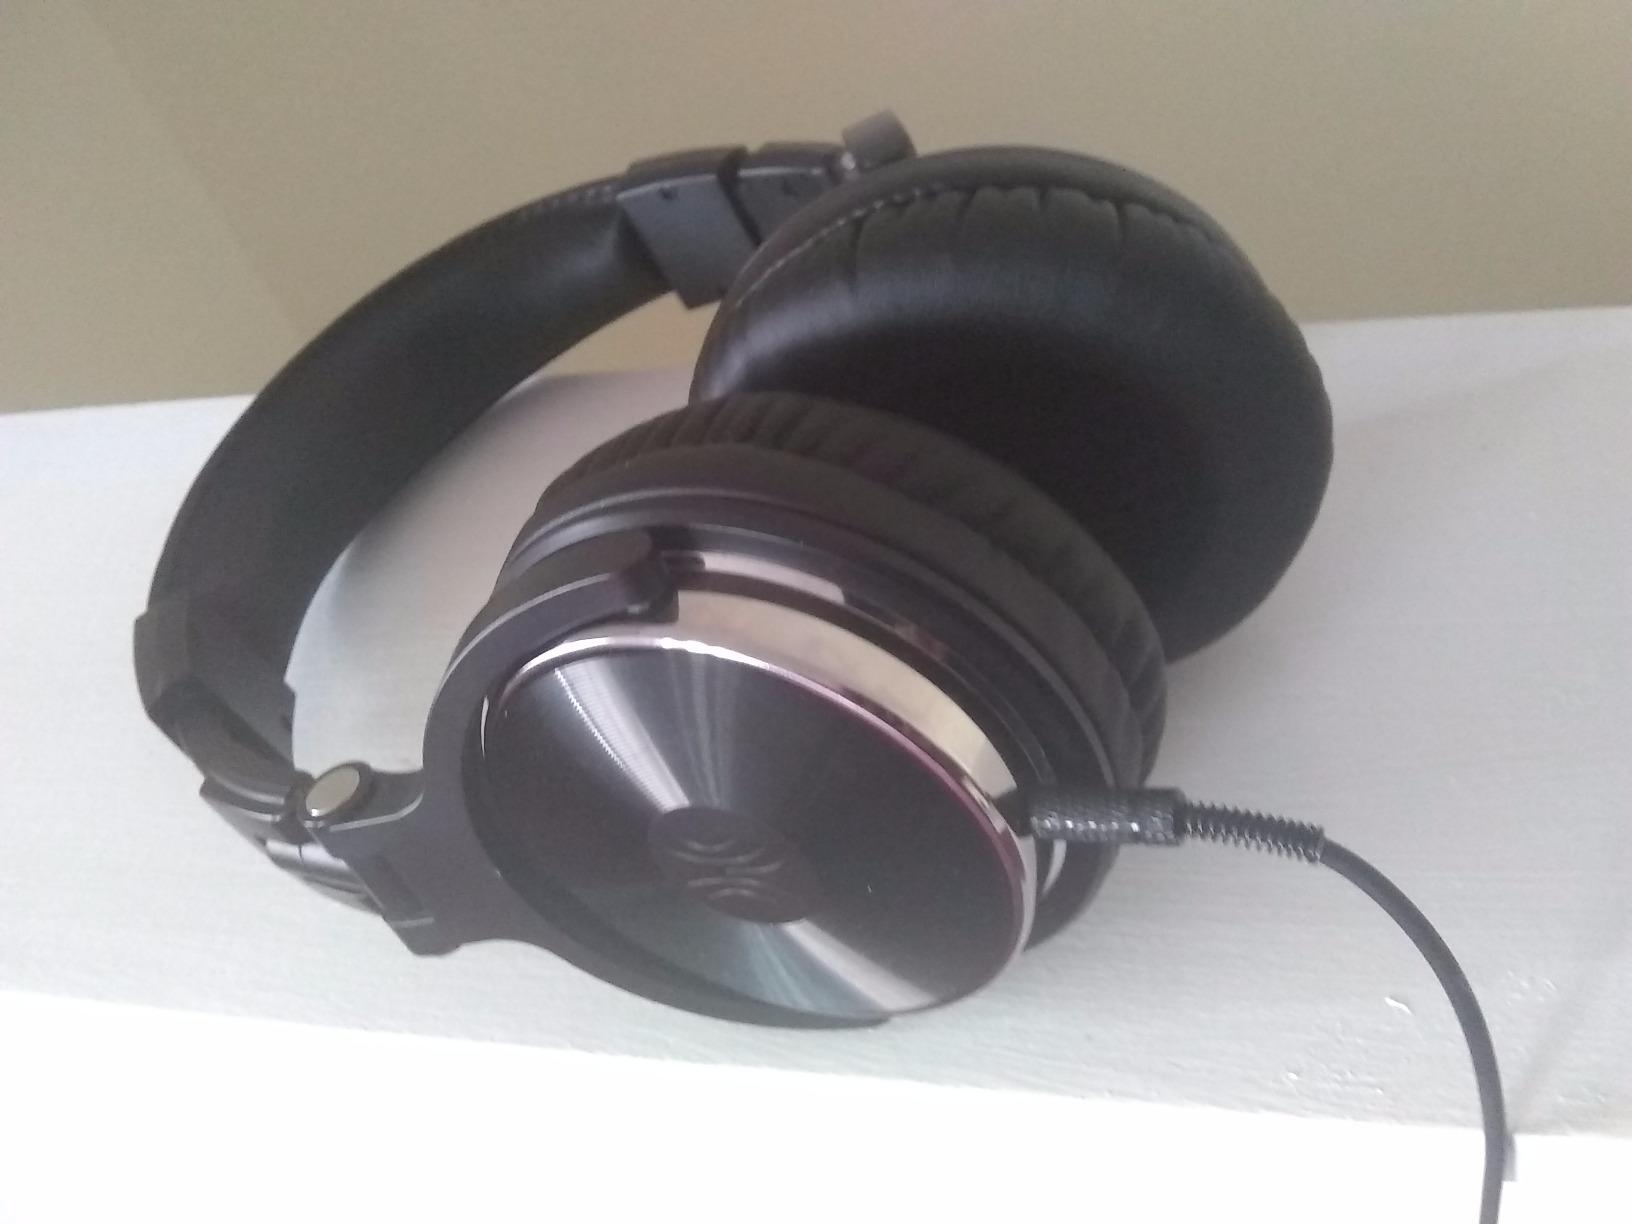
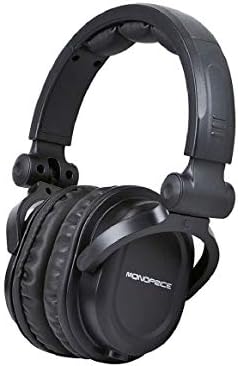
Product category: headphones
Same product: no